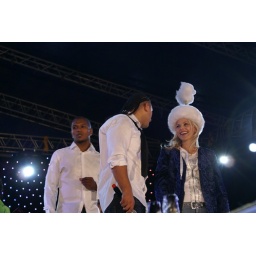
C.C.Catch in kazakh national hat and dress